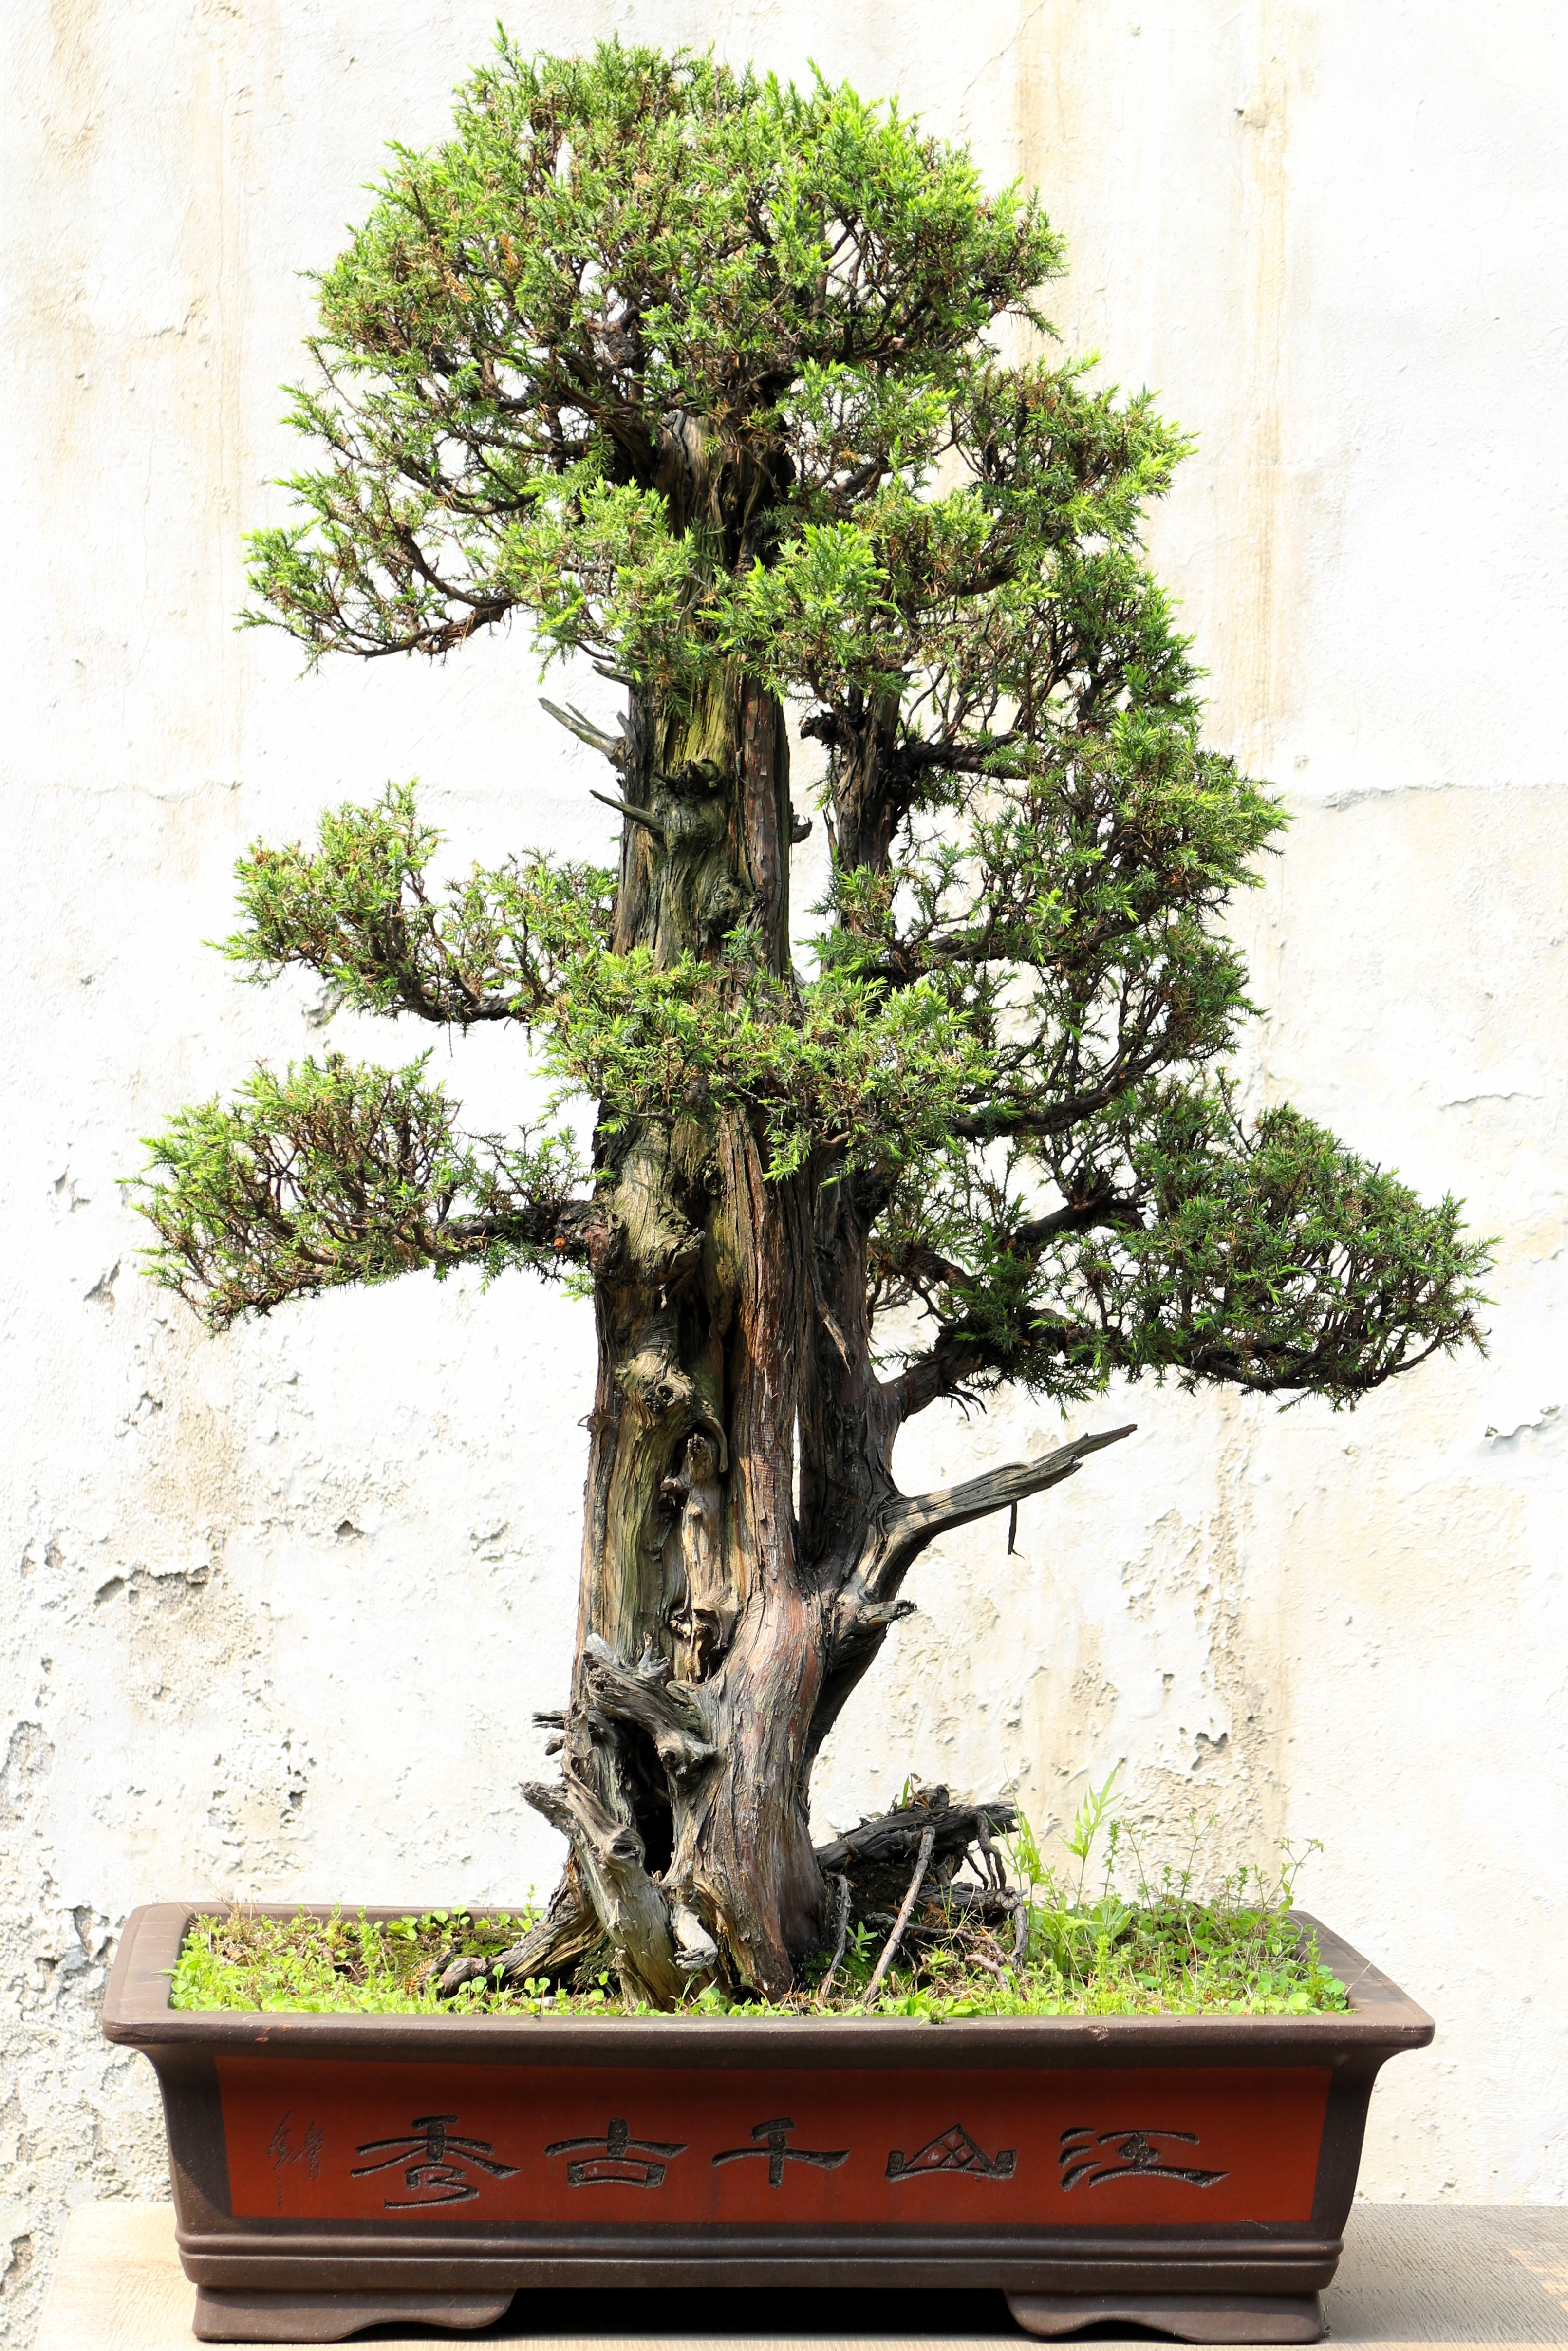
tree, growth, plant, green, asia, garden, japan, houseplant, miniature, relaxation, gardening, china, traditional, bonsai, woody plant, land plant, sageretia theezans